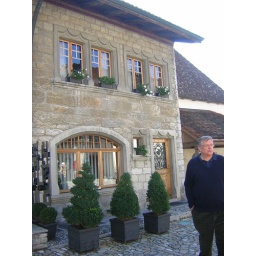
A lovely little house on the main street in Gruyeres, Switzerland